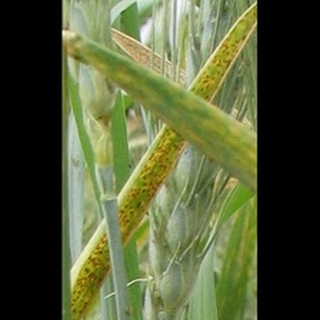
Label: wheat_brown_rust